Fluid coupling

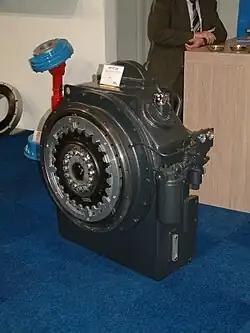
Fluid coupling on Transfluid's industrial transmission model KPTO

A fluid coupling or hydraulic coupling is a hydrodynamic or 'hydrokinetic' device used to transmit rotating mechanical power. It has been used in automobile transmissions as an alternative to a mechanical clutch. It also has widespread application in marine and industrial machine drives, where variable speed operation and controlled start-up without shock loading of the power transmission system is essential.